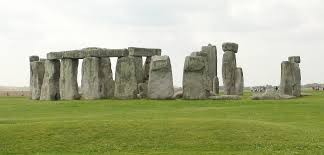
Landmark: Stonehenge